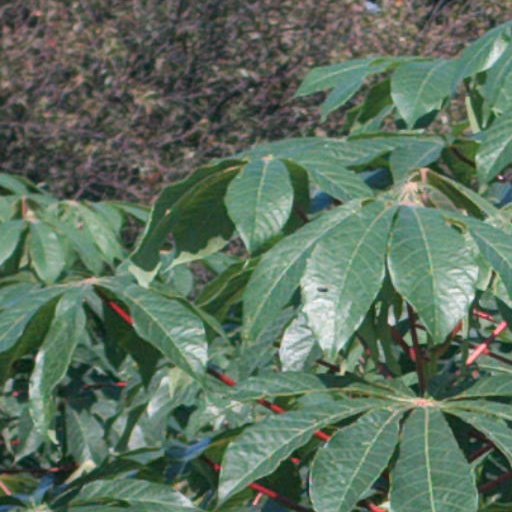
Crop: cassava